Durga Bai Vyam

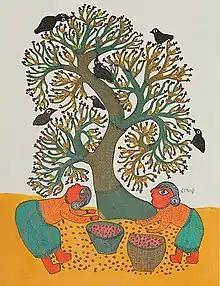
Gond painting by Durga Bai Vyam

Impressed by Durga Bai's skills, Jangarh Singh Shyam, encouraged and advised her not to repeat what they had done for years but use their skills to show new things. Her subjects are rooted in tribal folklore and mythology and are drawn mainly from the pantheon of the Gond Pradhan community and popular folklore. She also painted several goddesses: Ratmaimurkhuri, the guardian of the night; Maharalin Mata, who warded off ghouls from entering villages; Khero Mata, protector against evil people; Budi Mai, patroness of the harvest; and Kulsahinmata, a goddess invoked when crop was sown. Durga also painted the males gods, Bada Dev, the supreme god, and Chula Dev, who ensured that the household chulha (hearth) always burns."The themes I have always liked to paint are rivers, trees —especially the bamboo tree which is vital to life because from it is made "Bada Dev's" musical instrument "bana" and the "bansuri", flute —Diwali celebrations, "kanyadan", houses and children, animals such as tiger, deer, stag with antlers, peacock, bull, garden lizard, pig, birds sitting on top of trees while animals sit below."